Infected Mushroom

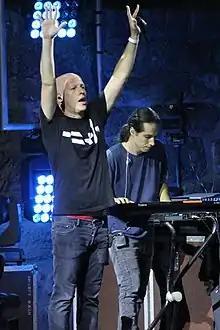
Infected Mushroom performing in Binyamina in 2015

Infected Mushroom is an Israeli musical duo formed in Haifa in 1996 by producers Erez Eisen and Amit Duvdevani. They produce and perform psytrance, electronica, dream trance and psychedelic music. They are one of the best-selling groups in Israeli music history in terms of both domestic and international sales.